Barangay Ginebra San Miguel

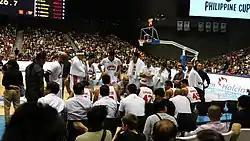

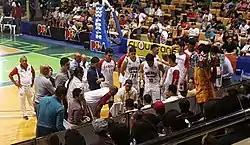

For the 2012–13 PBA season, the team was named as Barangay Ginebra San Miguel.